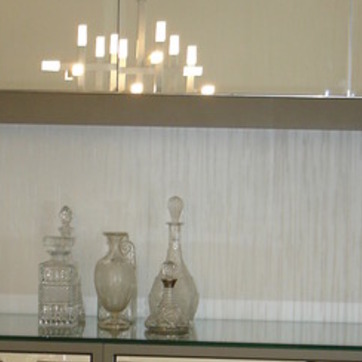
Material: wallpaper